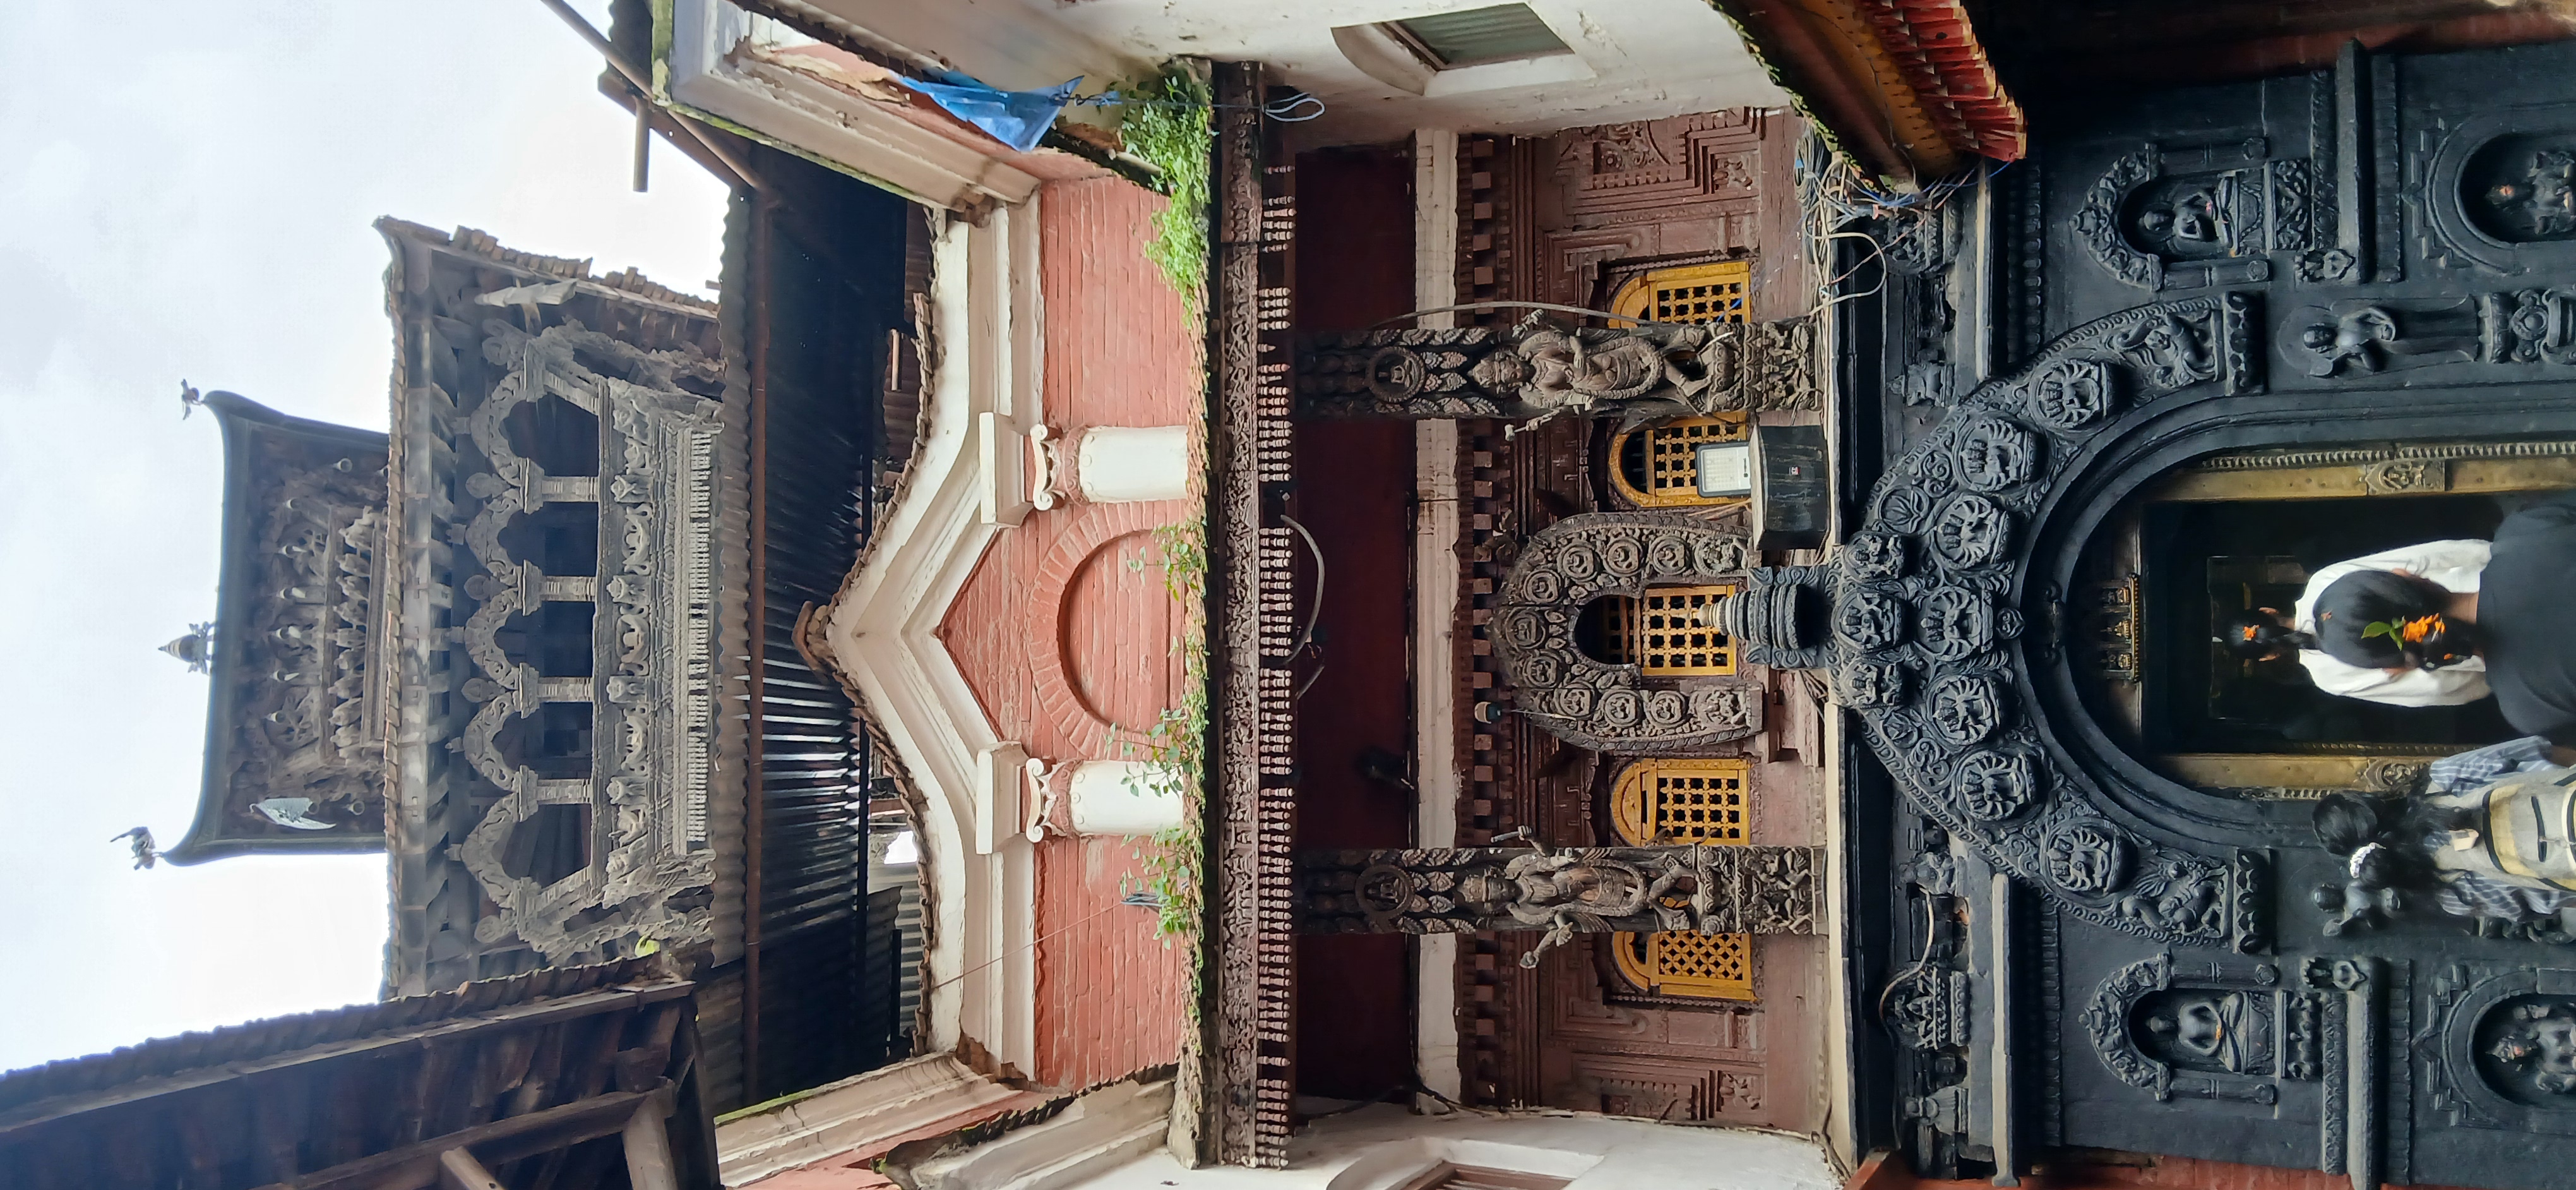
Heritage site: Hiranya_Varna_Mahavihar_Golden_Temple